Bracken Cave

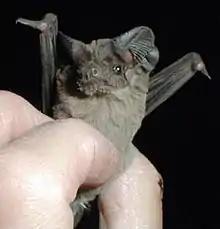
A Mexican free-tailed bat (Tadarida brasiliensis)

According to Mike Pacheco, U.S. Department of Agriculture wildlife biologist for Randolph Air Force Base, "From March to October, the bats at Bracken Cave emerge between 6 and 8 p.m. flying southeast on a collision course with bugs such as cotton bollworth moths and army cut-worm moths being pushed away from crops southwest by winds."